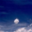
Label: cloud